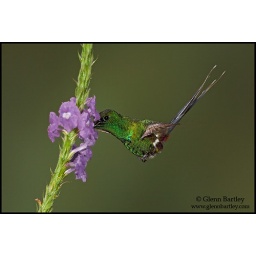
Green Thorntail (Popelairia langsdorffi) feeding at a flower while flying in the Milpe reserve in northwest Ecuador.